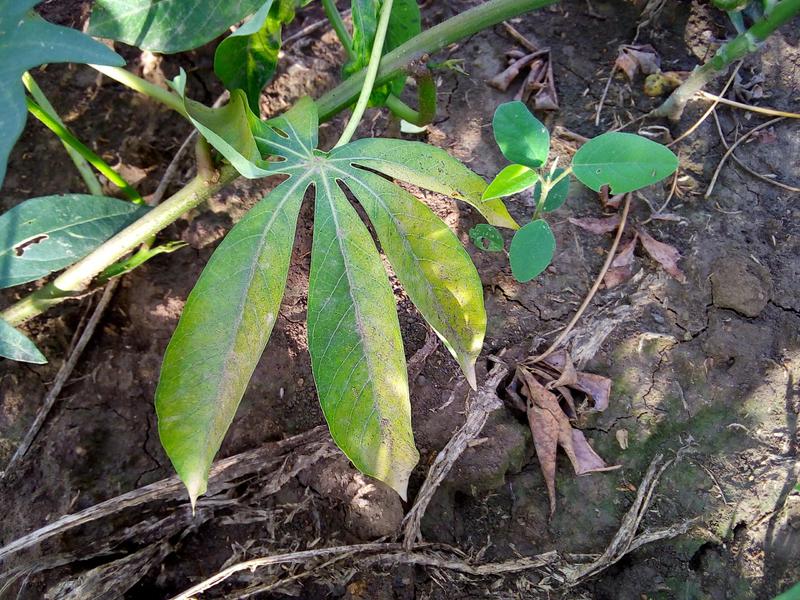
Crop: cassava
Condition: healthy